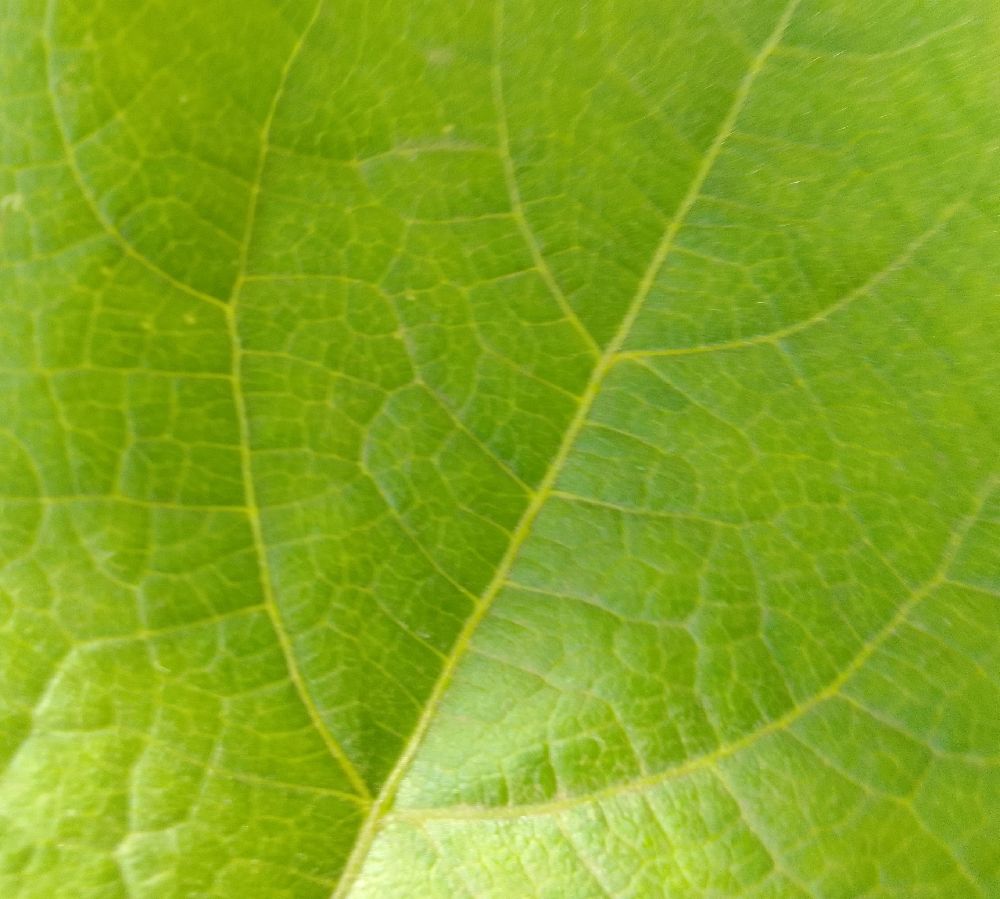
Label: healthy